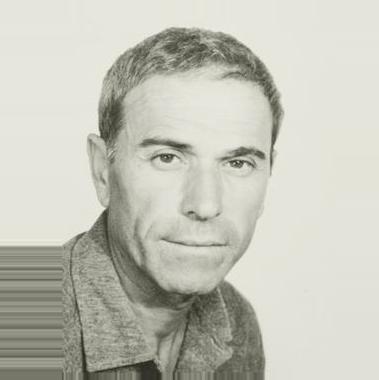
Age: 51